Visual arts

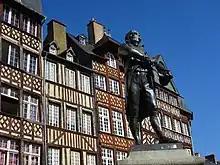
Timber-framed houses in Brittany

Impressionism began in France in the 19th century with a loose association of artists including Claude Monet, Pierre-Auguste Renoir and Paul Cézanne who brought a new freely brushed style to painting, often choosing to paint realistic scenes of modern life outside rather than in the studio. This was achieved through a new expression of aesthetic features demonstrated by brush strokes and the impression of reality. They achieved intense color vibration by using pure, unmixed colors and short brush strokes. The movement influenced art as a dynamic, moving through time and adjusting to newfound techniques and perception of art. Attention to detail became less of a priority in achieving, whilst exploring a biased view of landscapes and nature to the artist's eye.